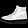
Label: Sneaker